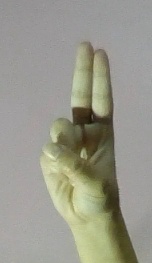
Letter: taa